Olivier Voutier

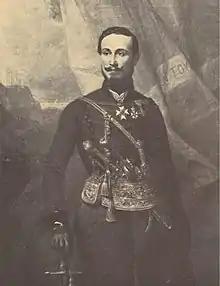

Olivier Voutier (born 30 May 1796 in Thouars, France; died 18 April 1877 in Hyères, France) was a French naval officer who discovered the statue of the "Venus de Milo" in 1820, and fought in the Greek War of Independence.